Battle of Grand Couronné

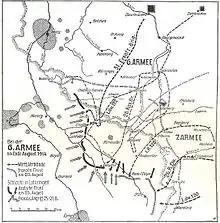

The German offensive began during the night of 3/4 September, against the fortifications of the Grand Couronné on either side of Nancy, which pushed back the 2nd Group of Reserve Divisions (General Léon Durand) to the north and the XX Corps (General Maurice Balfourier) to the south, by the evening of 4 September. In the afternoon of 5 September, Castelnau telegraphed to Joffre that he proposed to evacuate Nancy, rather than hold ground, to preserve the fighting power of the army. Next day Joffre replied that the Second Army was to hold the area east of Nancy if at all possible and only then retire to a line from the Forest of Haye to Saffais, Belchamp and Borville.